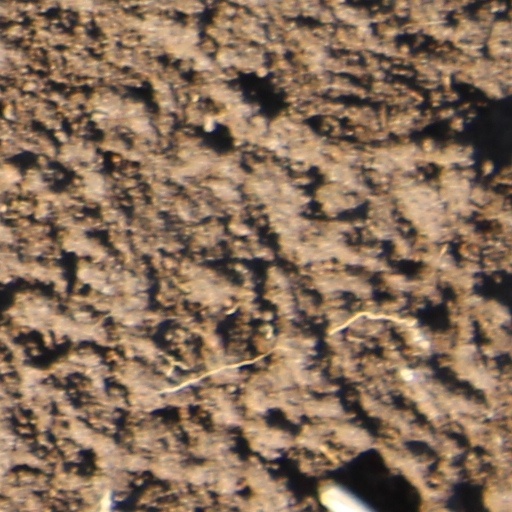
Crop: wheat